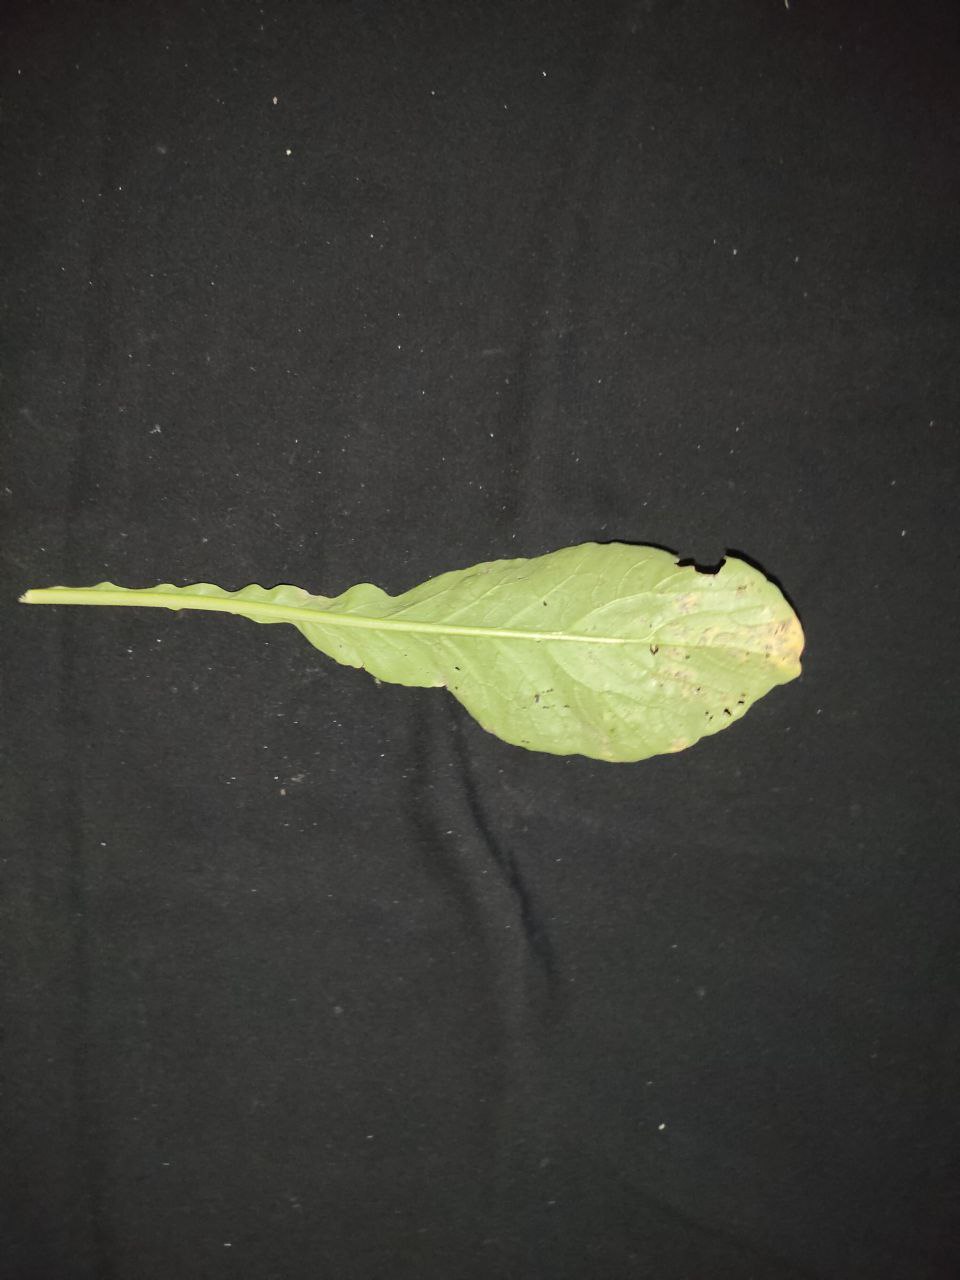
Label: Downey mildew